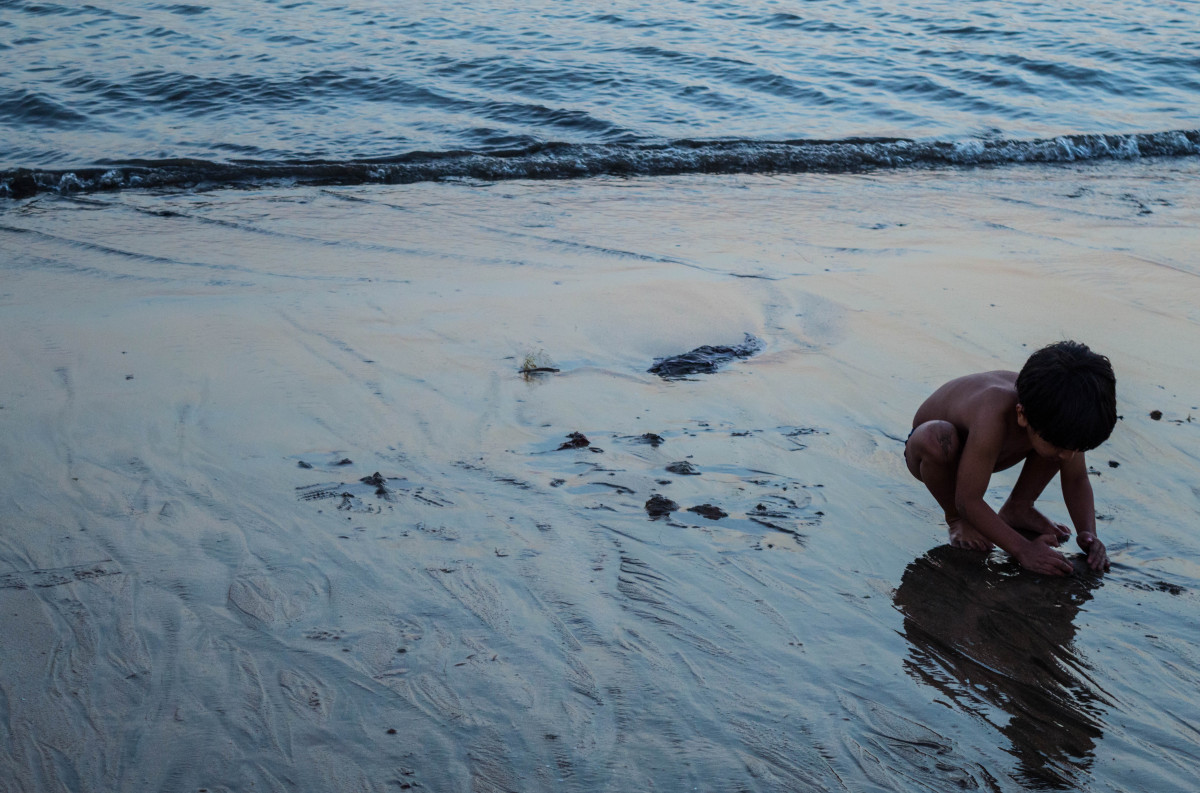
Tags: sea, coast, water, sand, ocean, snow, winter, shore, reflection, weather, season